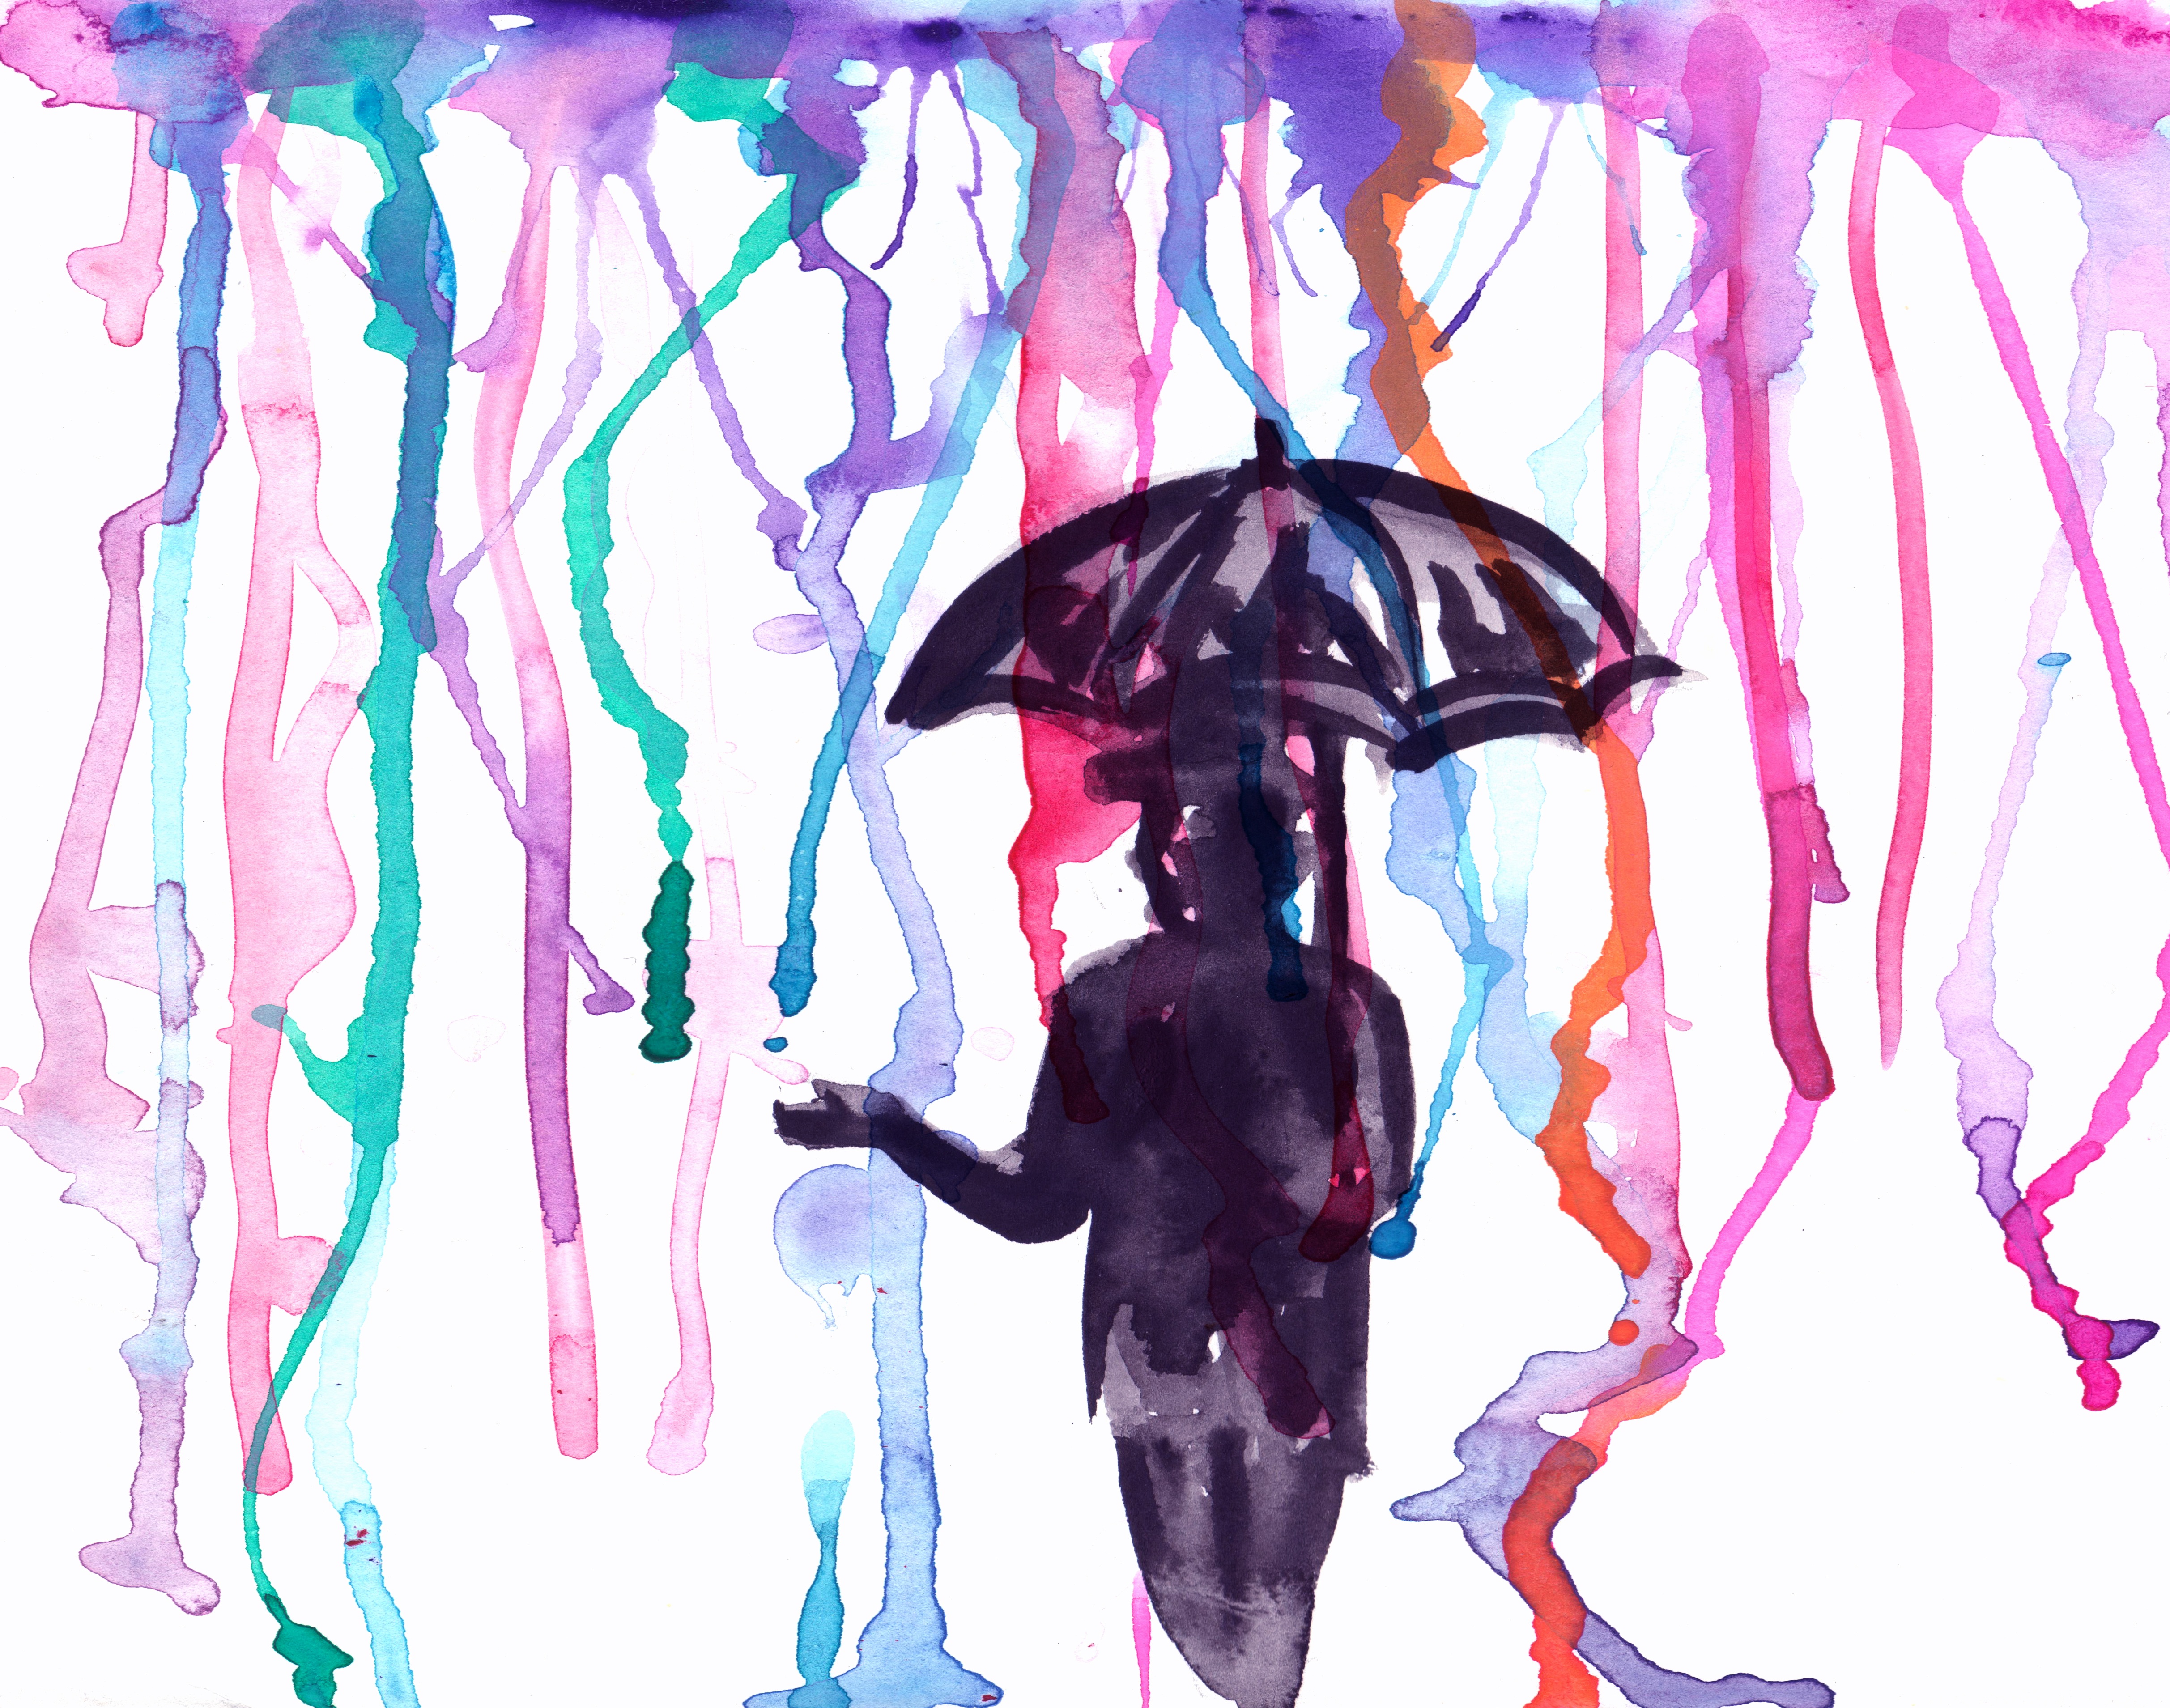
man, rain, umbrella, weather, paint, watercolor, outdoors, art, sketch, illustration, design